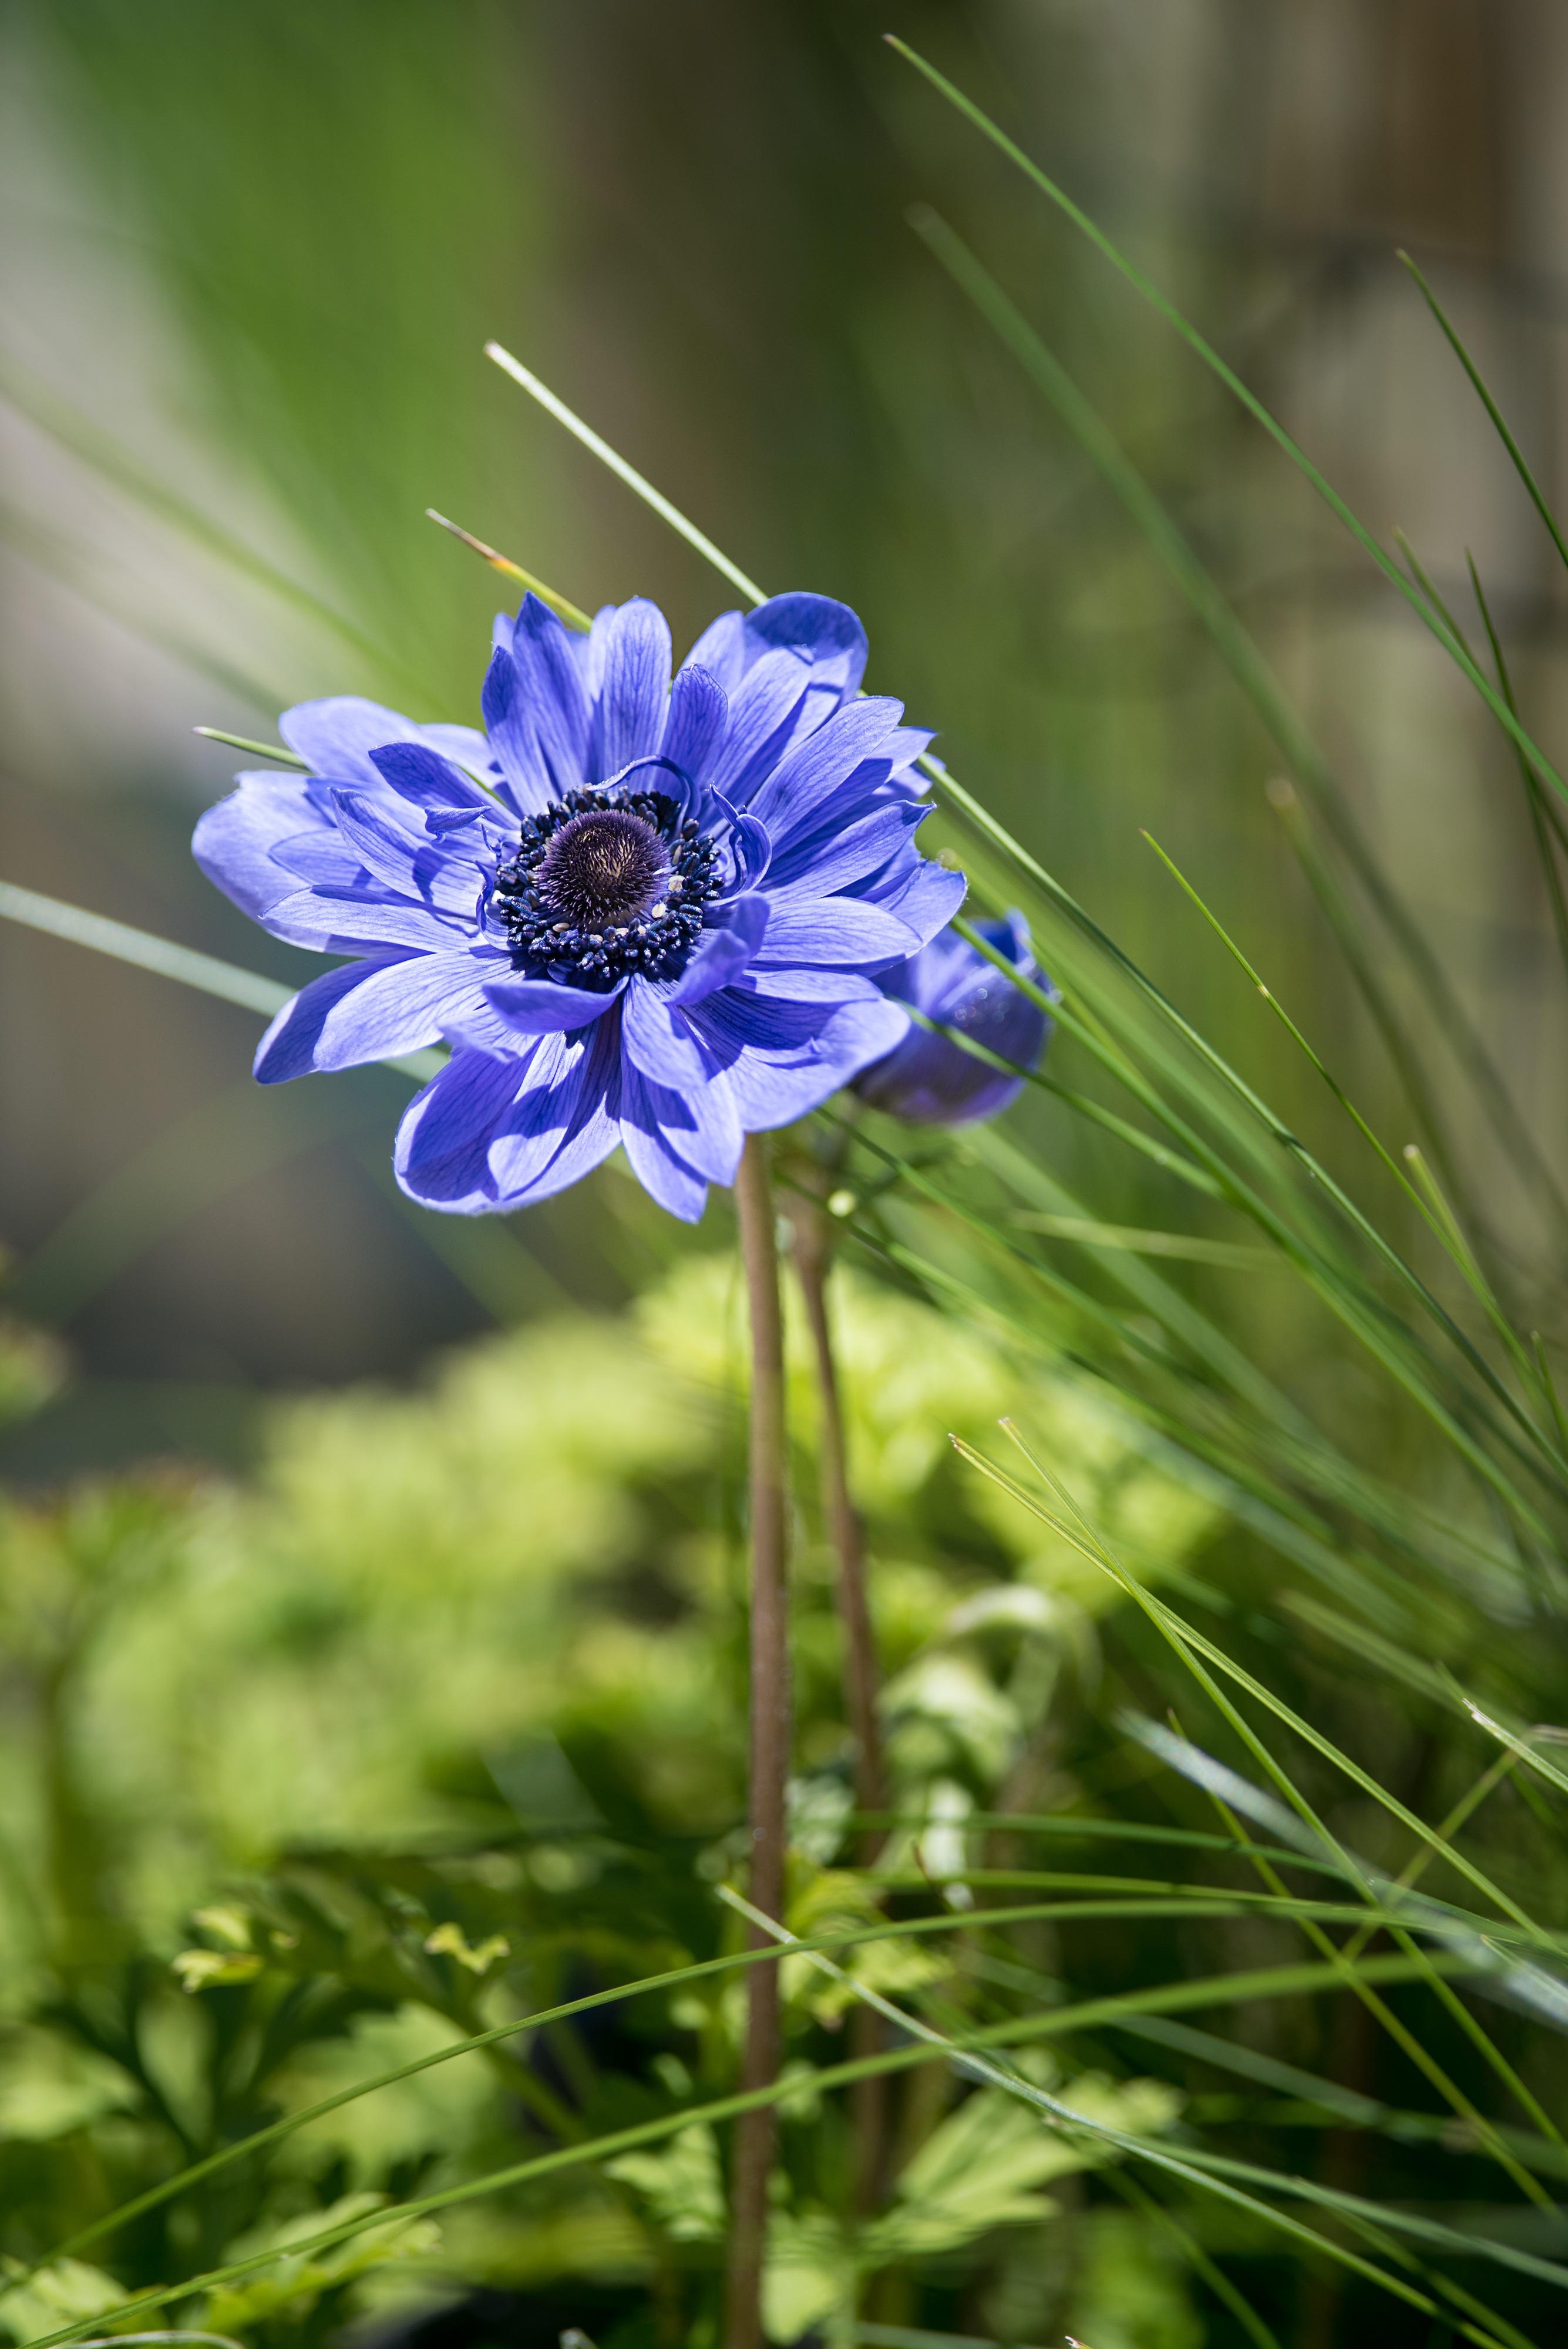
nature, grass, blossom, plant, field, meadow, prairie, flower, bloom, green, herb, produce, botany, blue, garden, close, flora, blue flower, wildflower, blue blossom, petals, pistil, anemone, flower garden, macro photography, ornamental plant, blossomed, in the garden, flowering plant, blue anemone, plant stem, land plant